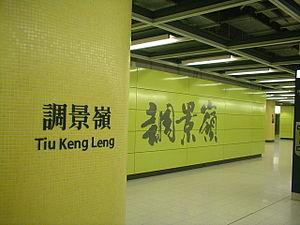
Les noms sont toujours indiqués en anglais ainsi qu'en chinois traditionnel. Un astérisque indique que la station n'est pas encore ouverte.
Tiu Keng Leng est une station située à Tiu Keng Leng.